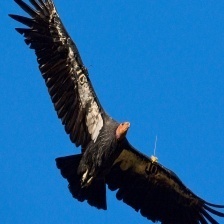
Species: CALIFORNIA CONDOR
Scientific name: GYMNOGYPS CALIFORNIANUS
ImageNet parent category: vulture